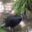
Label: bird